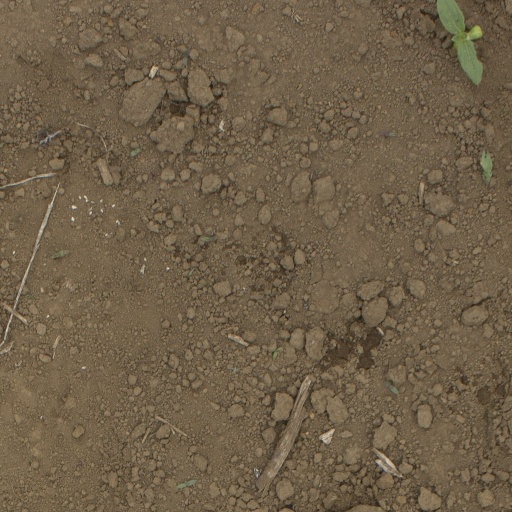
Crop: Jerusalem artichoke